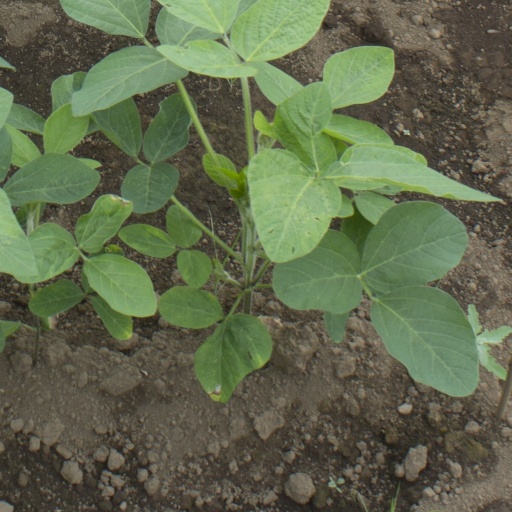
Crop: soybean